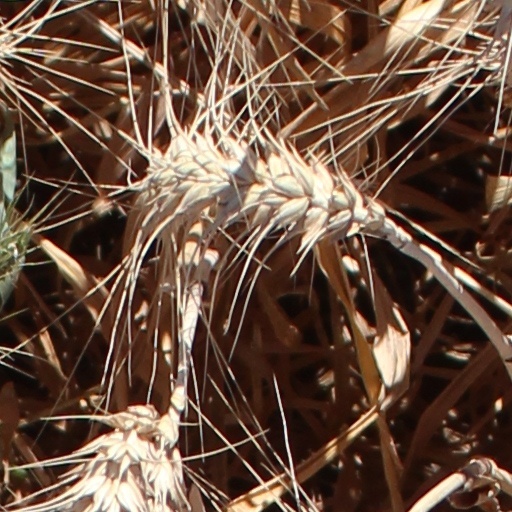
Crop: wheat